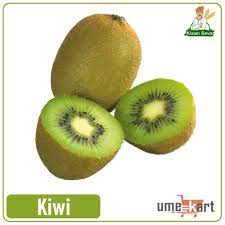
Label: Kiwi